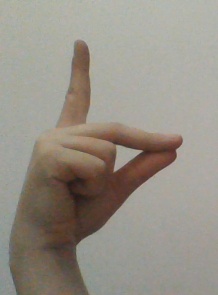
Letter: ta